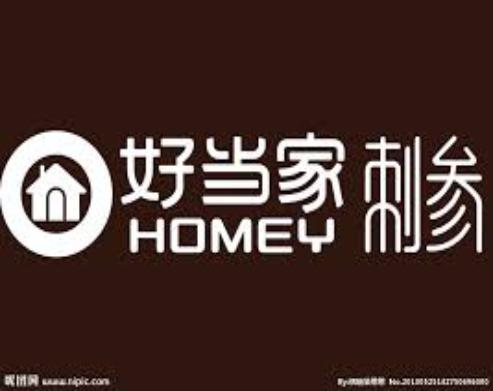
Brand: Homey
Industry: Food